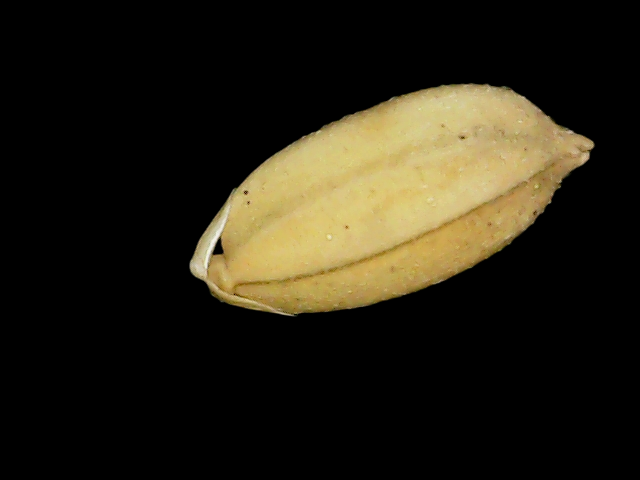
Rice variety: Binadhan08